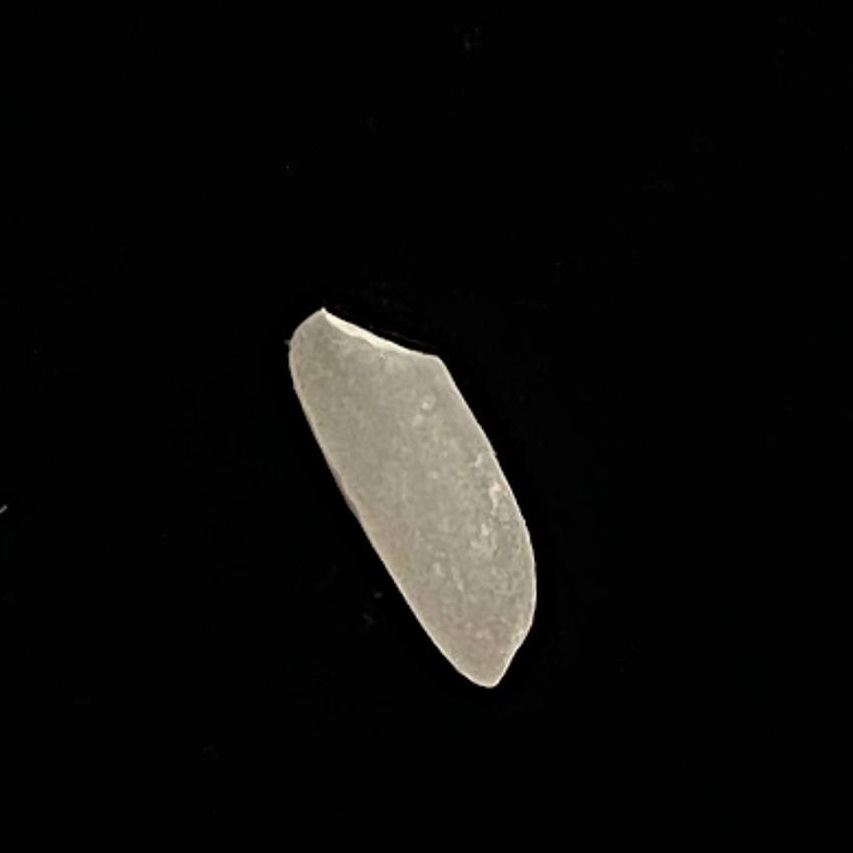
Rice variety: Katari_Polao